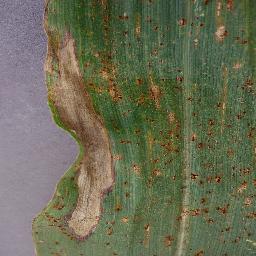
Label: Corn_(Maize)___Northern_Leaf_Blight